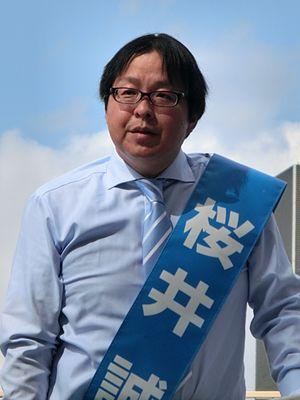
Makoto Sakurai, de son vrai nom Makoto Takata, né le 15 février 1972 à Kitakyūshū au Japon, est un activiste politique japonais d'extrême-droite.